Southern Lurs

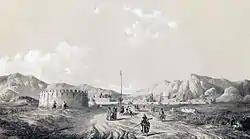
Mamasani tower by Eugène Flandin, 1851 A.D.

The exact number of Southern Lurs is unknown, due to the absence of recent and extensive census data. The most recent documented statistics concerning their language are available for the year 1999, where is estimated about 900,000 ethnic population. Southern Lurs are predominantly Shia Muslim.